Rashidieh

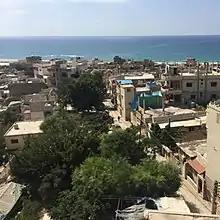
View of the camp in 2016

At the time of Israel's invasion in the July 2006 Lebanon War, the camp had about 18,000 residents. Reportedly, more than 1,000 Lebanese fled their homes to seek shelter in Rashidieh during the Israeli bombardments of Southern Lebanon:""It's kind of an irony really. It's almost a joke what's going on,"" said Ibrahim al-Ali, a 26-year-old Palestinian social worker in the camp. ""The irony is that refugees are accepting citizens from their own country.""However, on 8 August 2006, the area of Rashidieh was hit by Israeli attack as well.